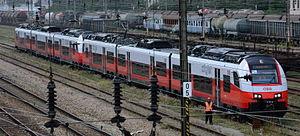
La S-Bahn de Vienne est un réseau express régional desservant la ville de Vienne en Autriche. Il est exploité par la compagnie des chemins de fer fédéraux autrichiens.